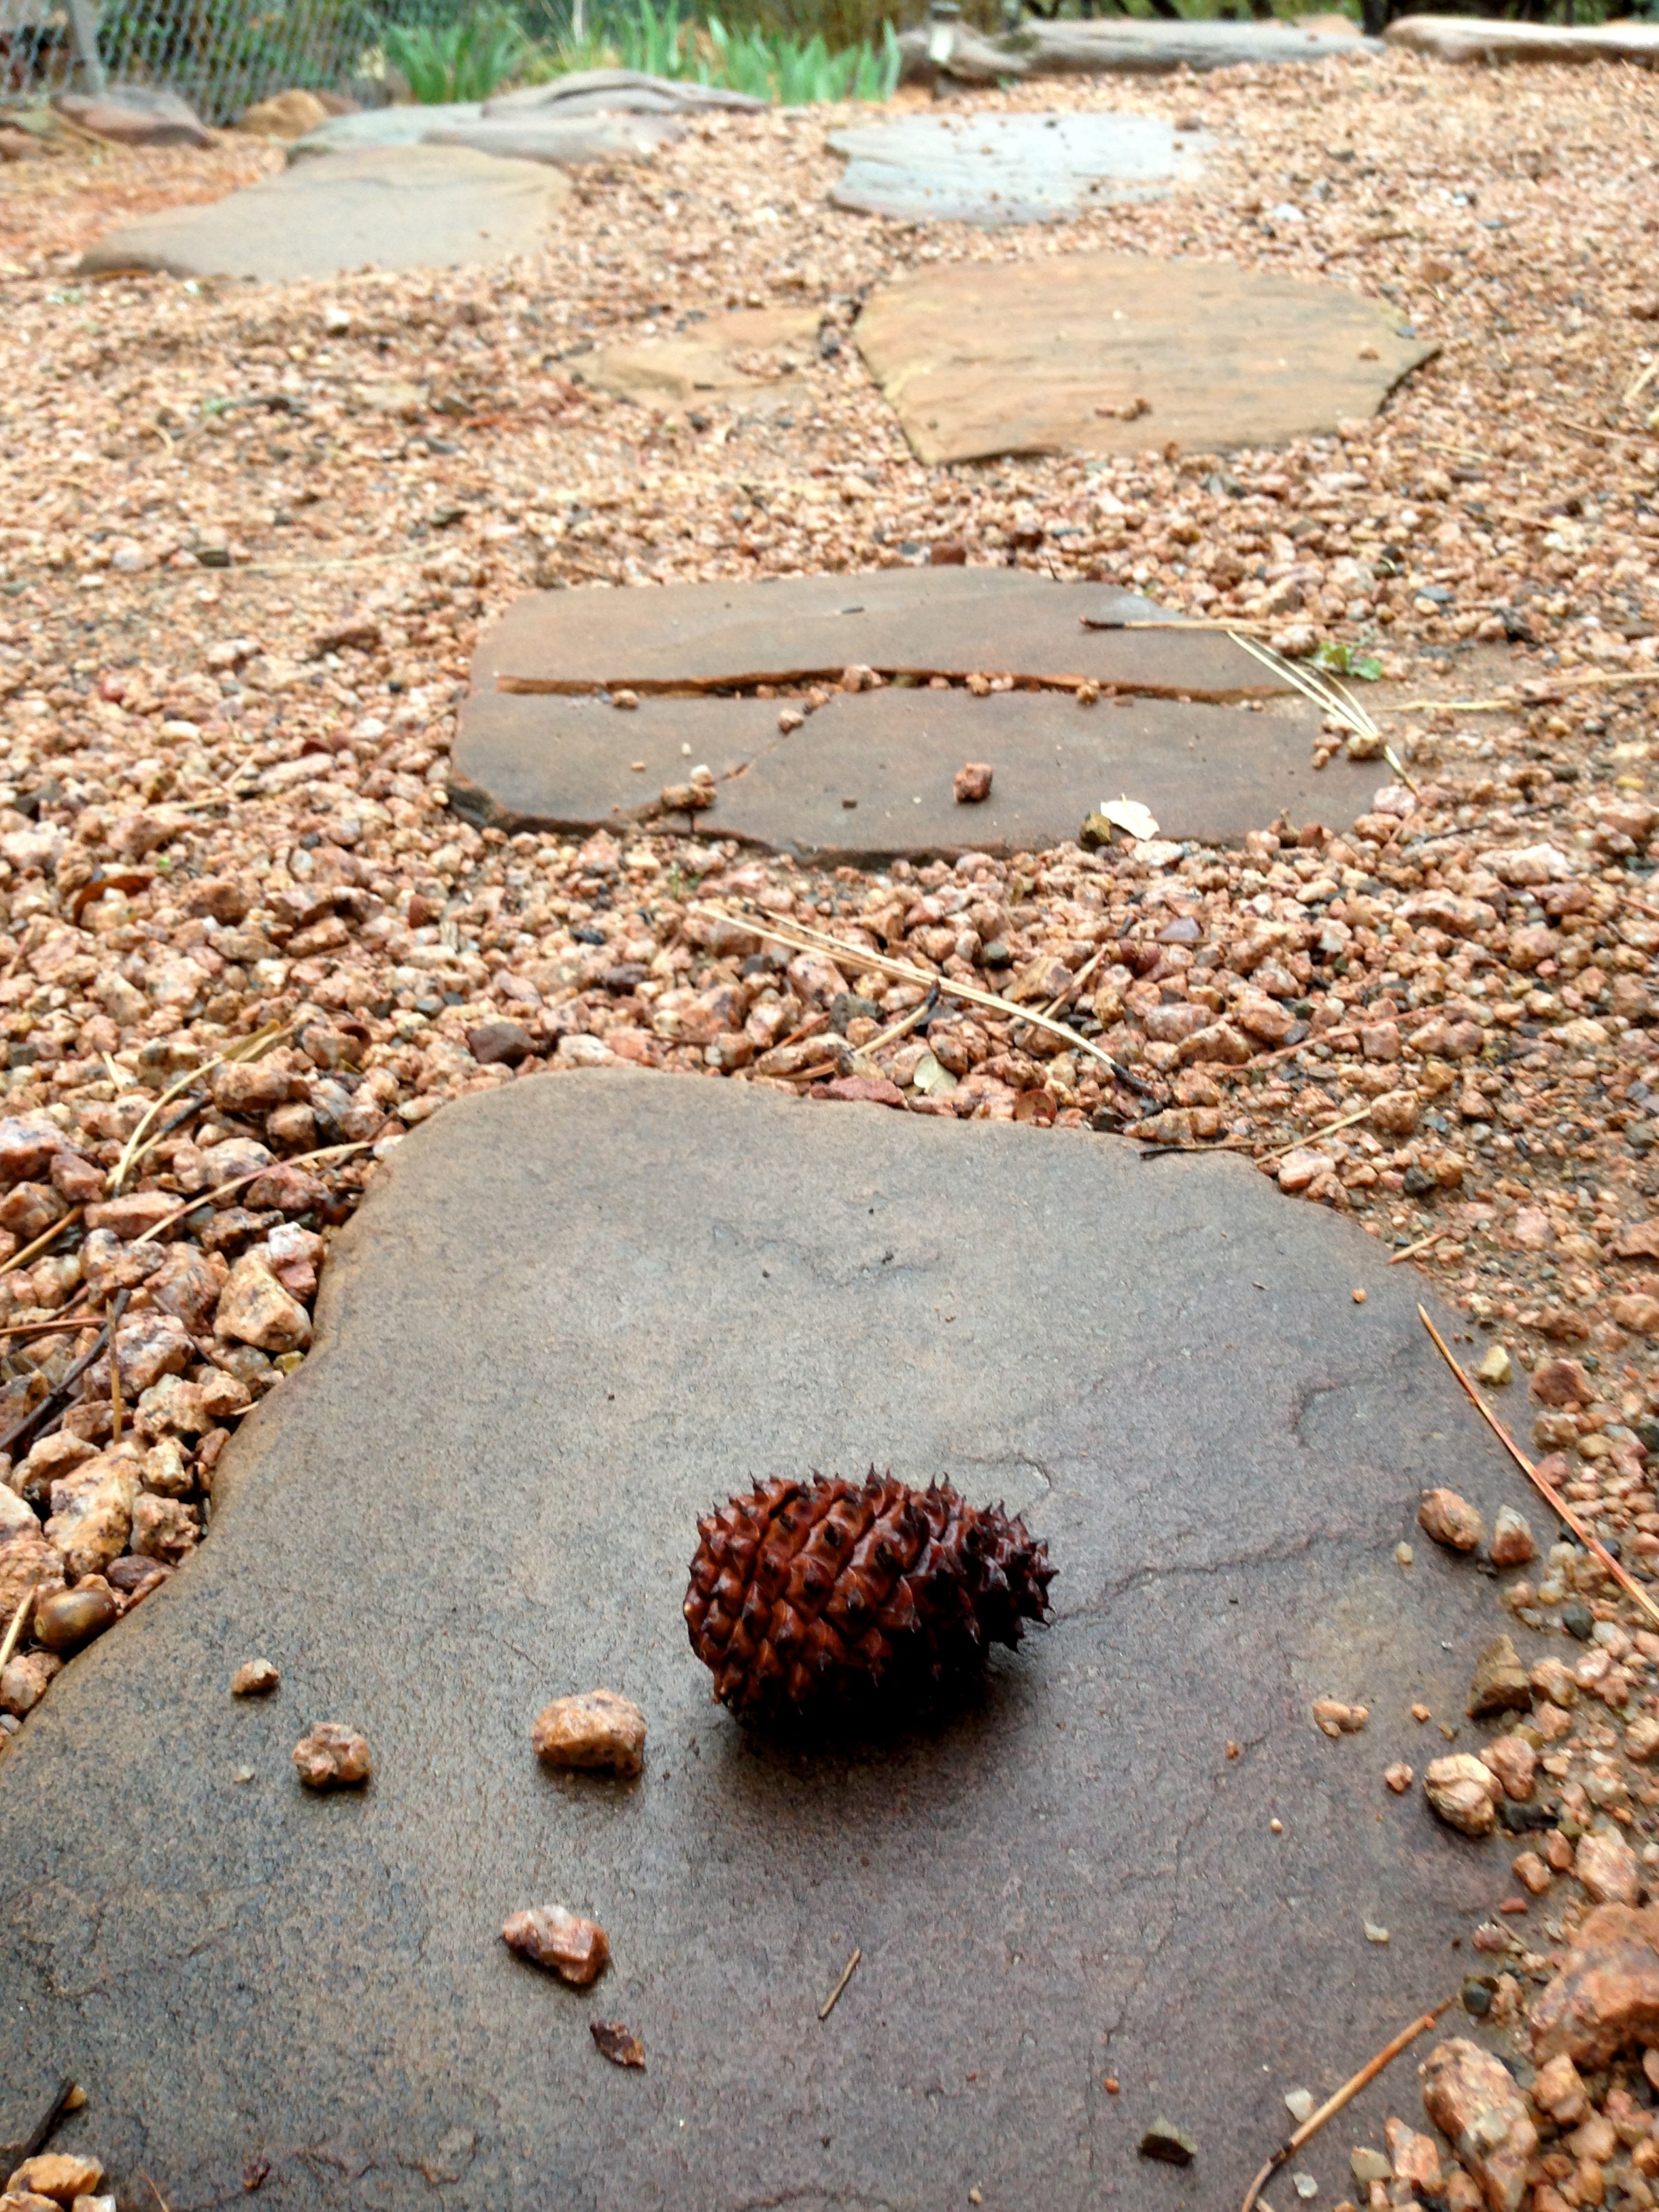
sand, rock, wood, leaf, autumn, soil, material, gravel, 2014365, flooring, road surface